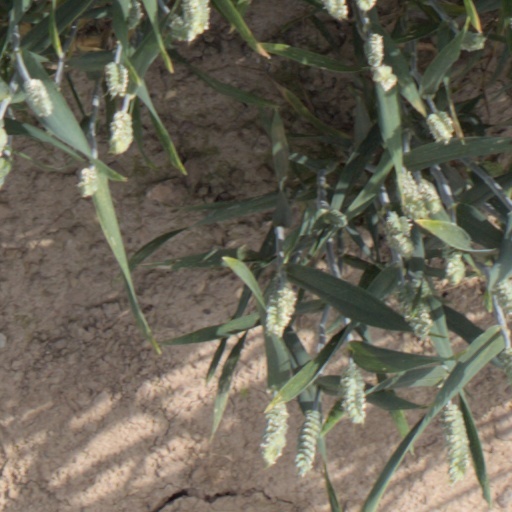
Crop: wheat